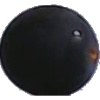
Label: Grape Blue 1